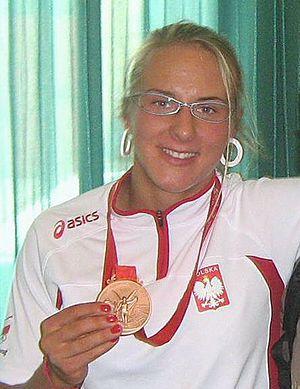
Agnieszka Jadwiga Wieszczek-Kordus est une lutteuse polonaise née le 2 mars 1983 à Wałbrzych.